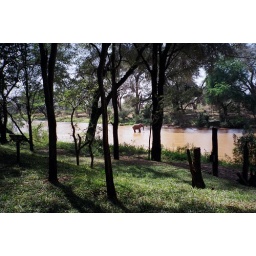
The river running past our lodge would often be visited by elephants coming from the other side.